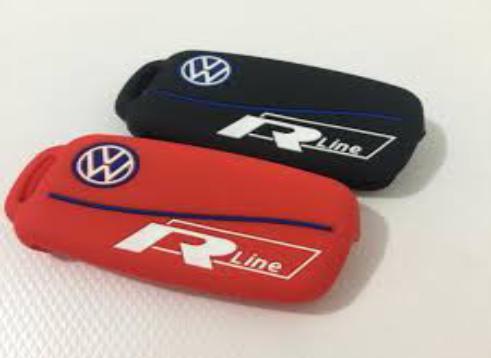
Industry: Transportation